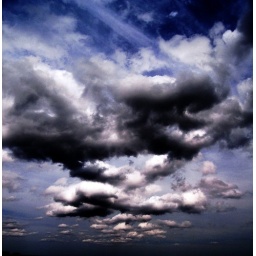
clouds over blue fish cove